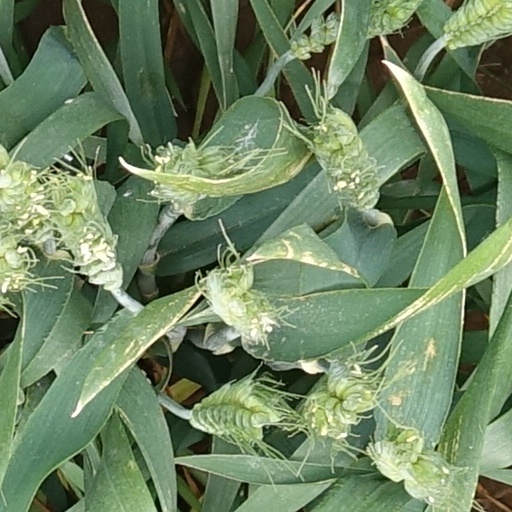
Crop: wheat